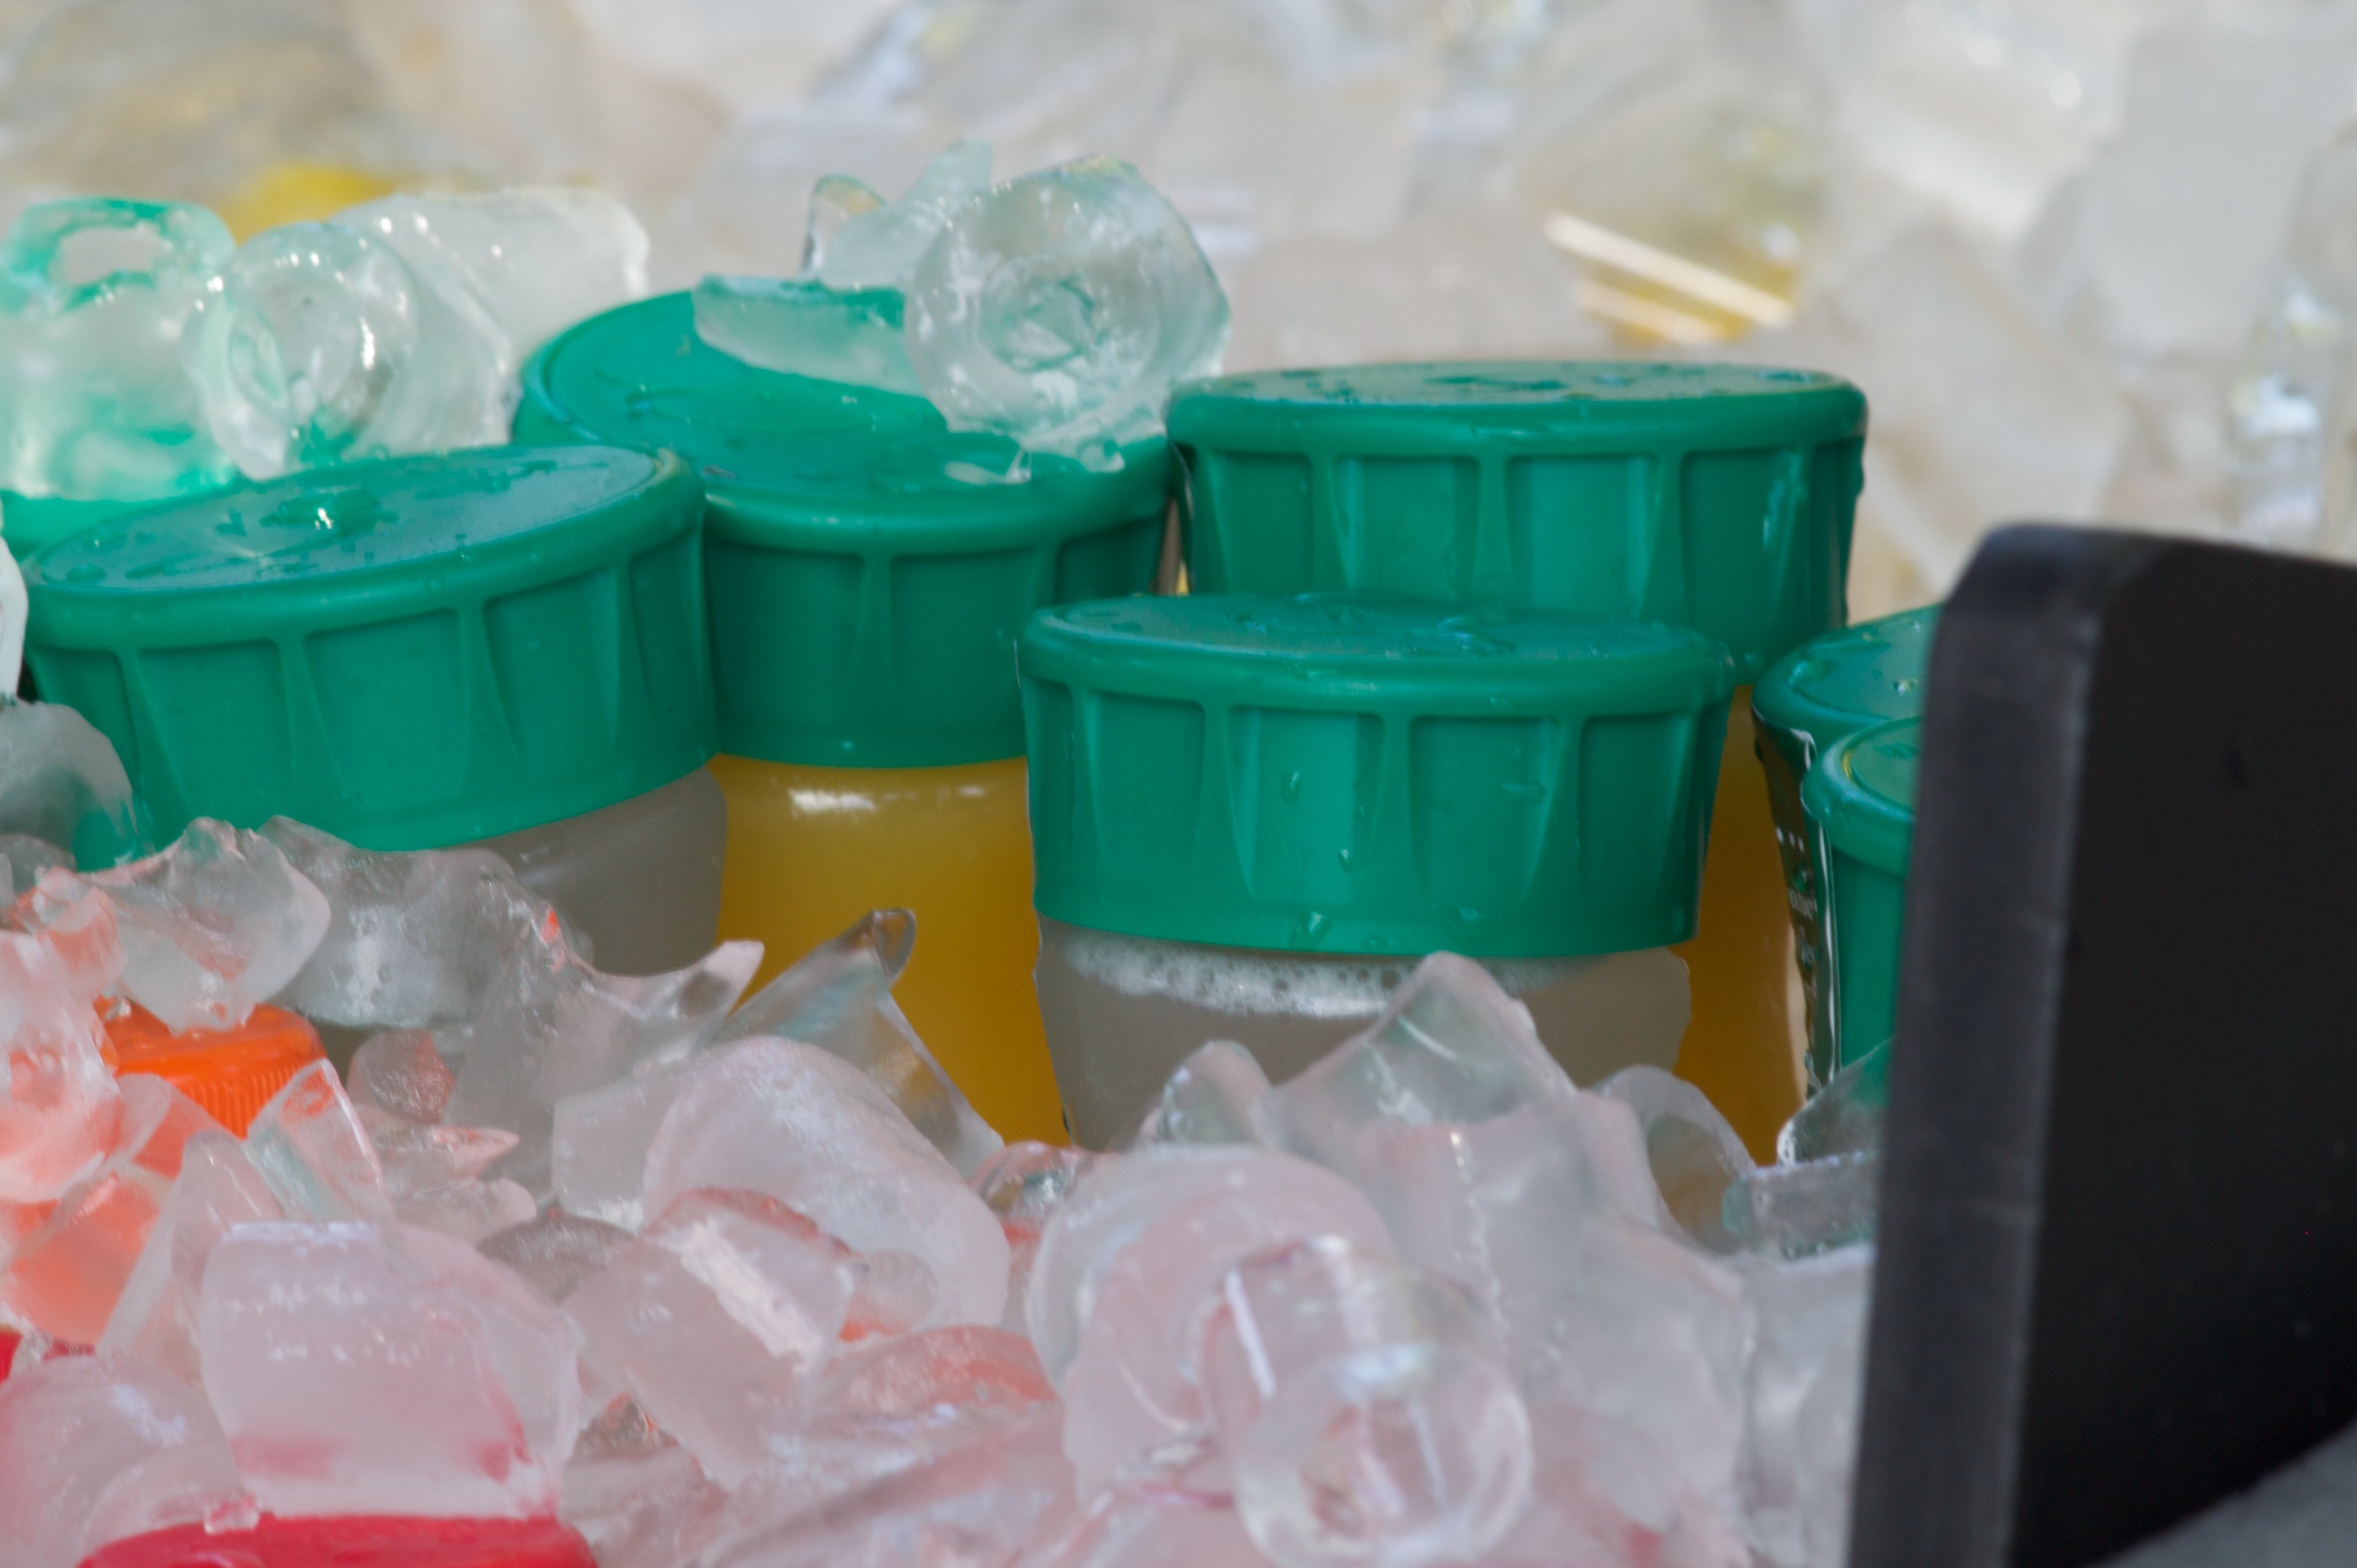
food, lighting, disney, product, party, nmc2010, photosafari, baby shower